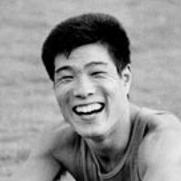
Age: 19